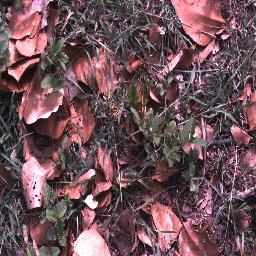
Label: negative